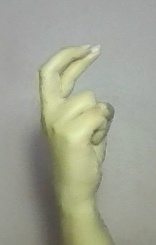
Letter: zay